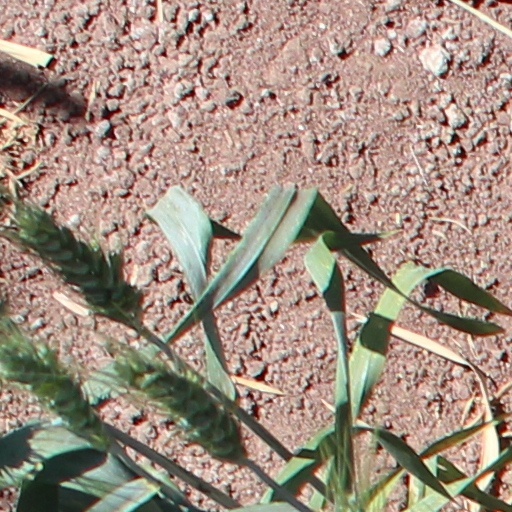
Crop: wheat